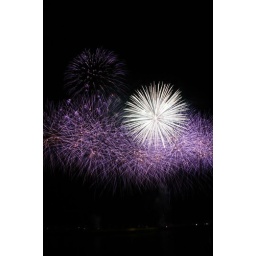
hmm.. looks like a big white flower in a wide lavender field